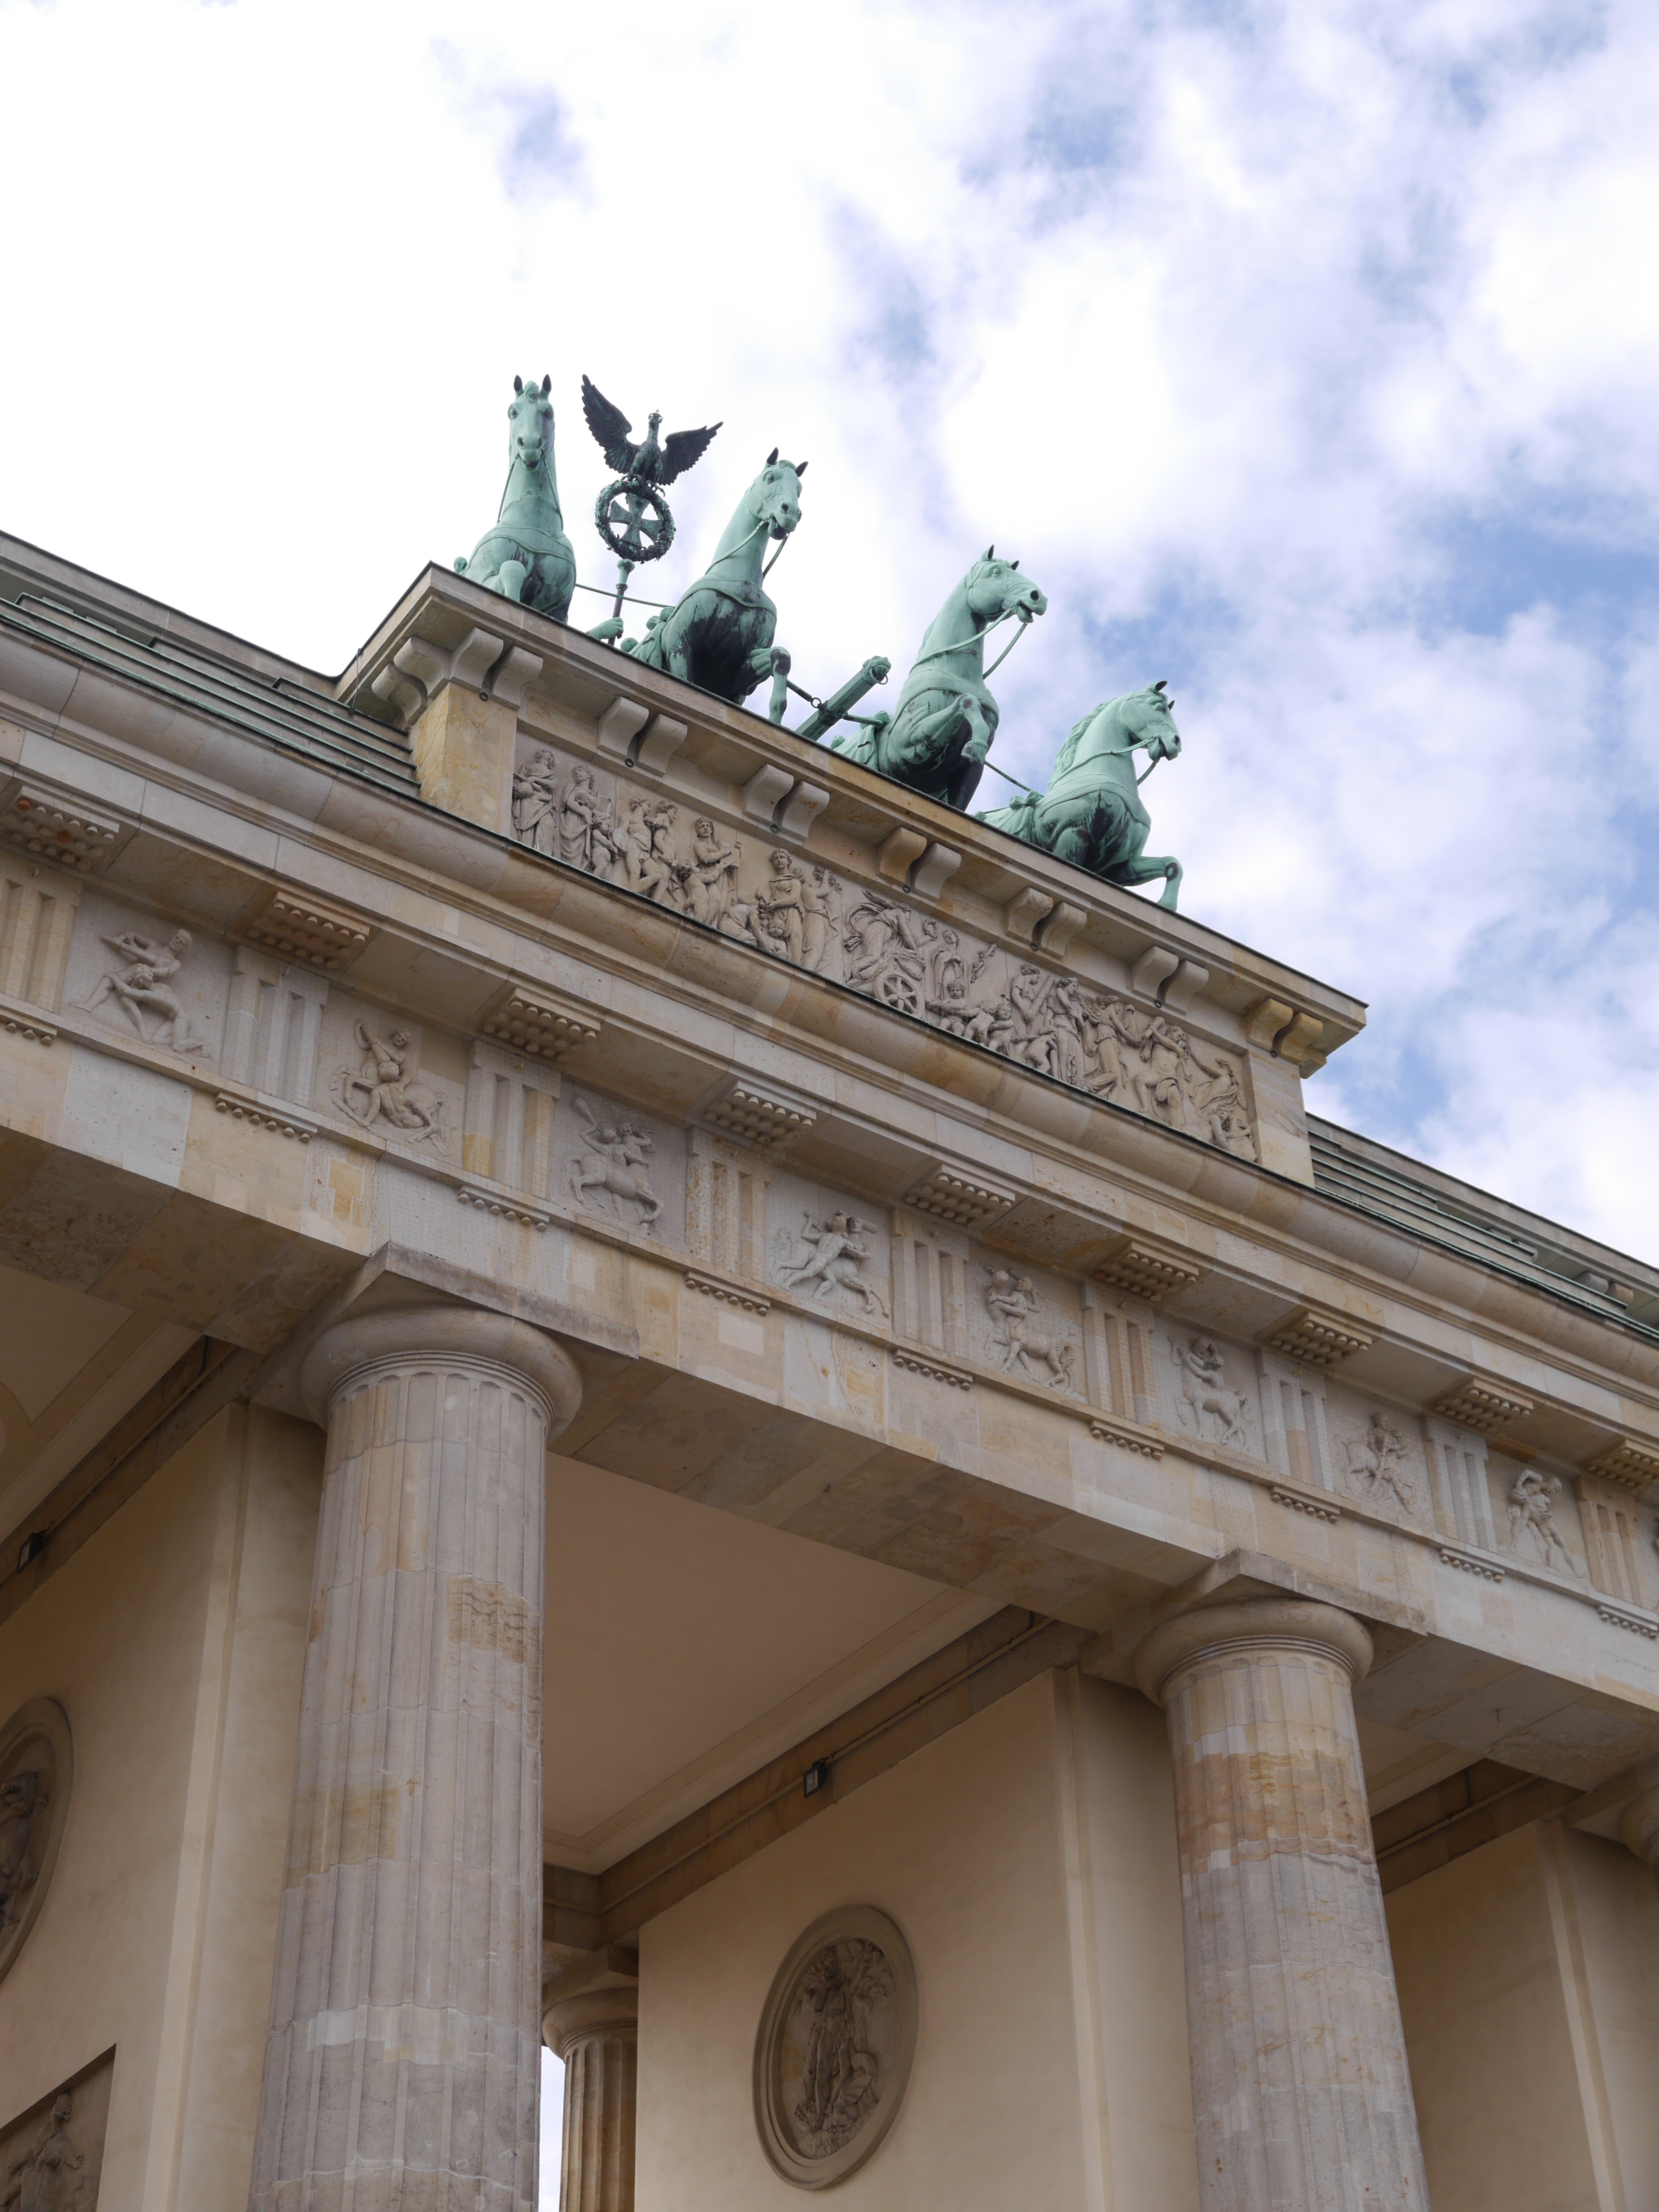
architecture, structure, palace, monument, statue, arch, column, landmark, facade, ancient history